Pablo Dreyfus

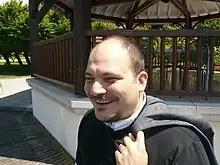
Pablo Dreyfus at the 2008 Small Arms Review Conference

Pablo Dreyfus (1969/70 – 1 June 2009) was an Argentine arms control expert who worked in South America, particularly Brazil, to help end the illegal weapons trade prevalent in South America. His work as a consultant and opinion as an expert in his field was in demand worldwide years before the time of his death, in the crash of Air France Flight 447.